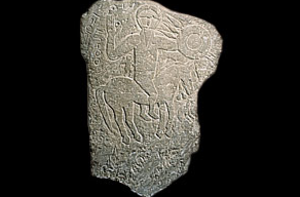
Stèle lybique découverte près de Tighzirt - datant du 4eme siècle avant J-C
Les Tribus de Kabylie représentent des tribus berbèrophones situées dans la partie nord de l'actuelle Algérie. D'après diverses études, cette région allait de l'actuel Alger au large des côtes d'Annaba, distinguant Kabylie du Djurjura à l'ouest et Kabylie des Babors à l'est.